Sprat v Agar

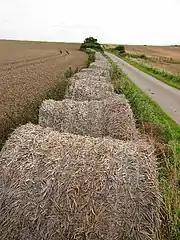
The promise proposed was agricultural land. The consideration for it was indirect, but the promise was clear and damages were nonetheless awarded.

Sprat v Agar is an early and landmark precedent and decision in third-party contract law, that is defeating privity of contract. It was one of a number of early cases in the development of how the writ of assumpsit came to allow third parties with no direct involvement to a contract could achieve standing to enforce benefits from a contract.